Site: brandenburg
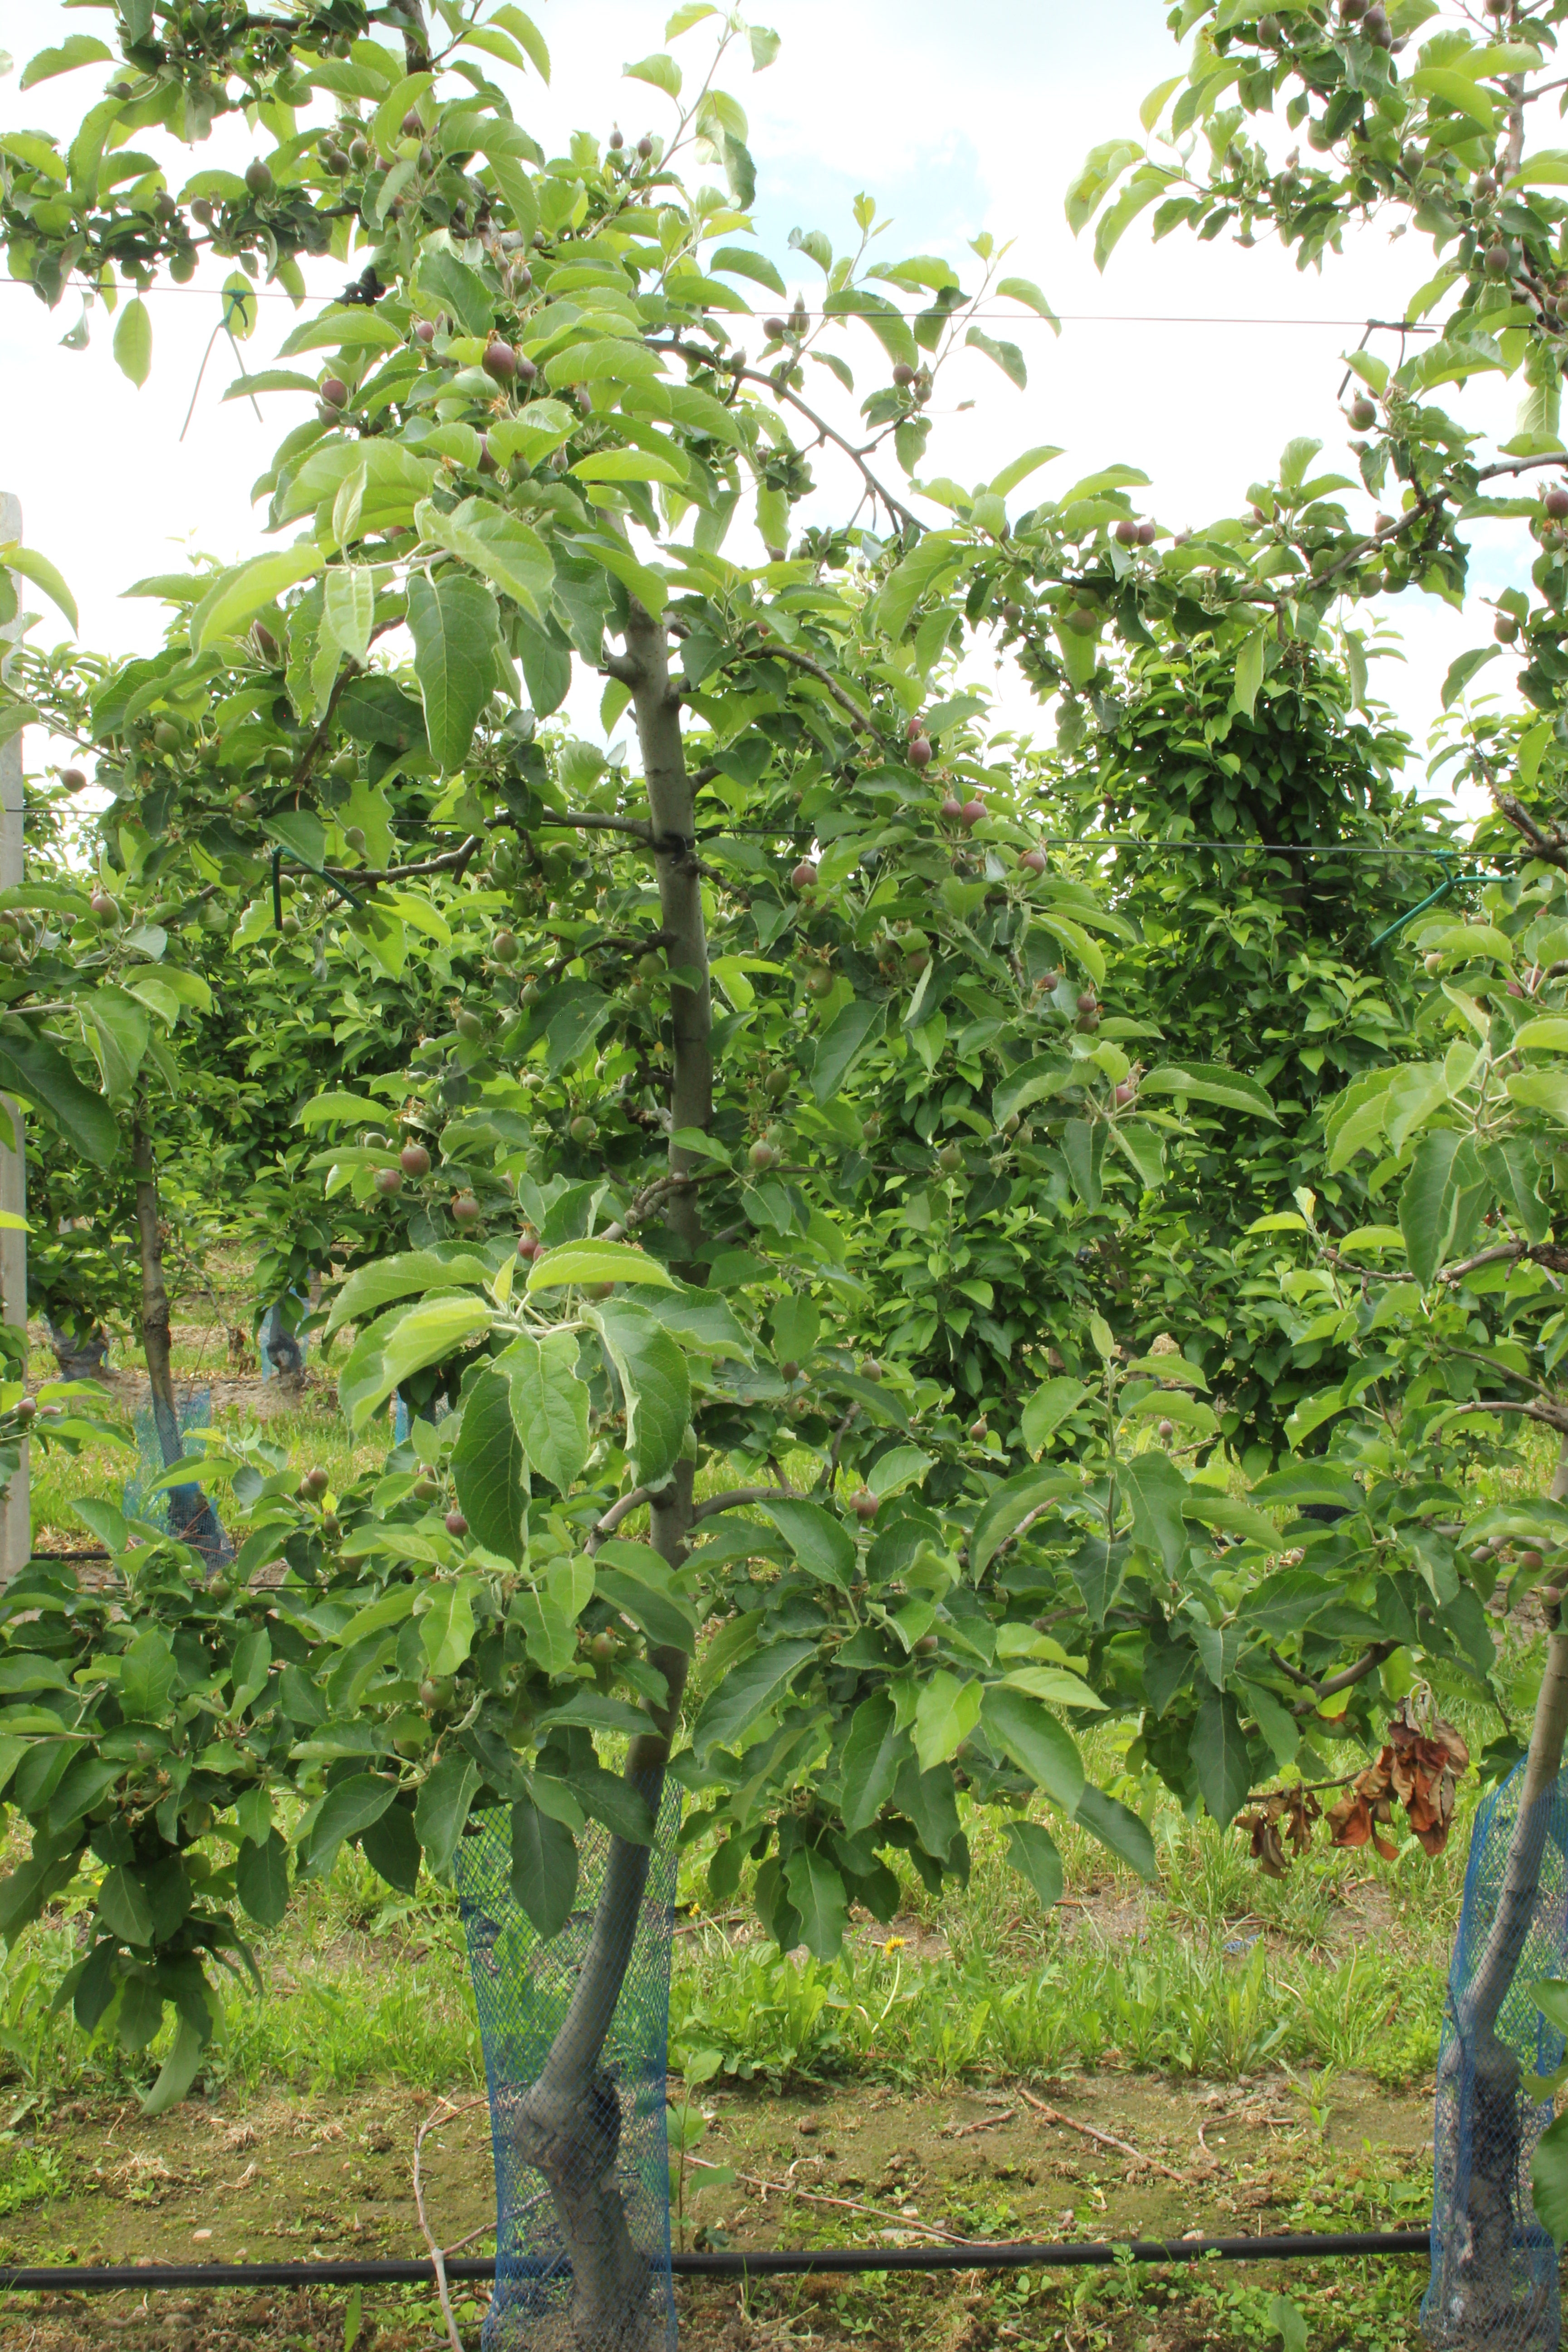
Growth stage (BBCH 72): Development of fruit